Kosovo Police

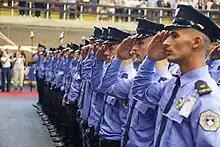
The graduation of the cadets of the 58th generation of the Kosovo Police Academy in 2023.

The Border Department strives to ensure the free movement of people, goods, and services, and to prevent cross-border crime. It cooperates with other departments of the agency and with international agencies and institutions. It makes risk assessments and its work mainly consists of observing and monitoring border crossings, and reacting when needed.